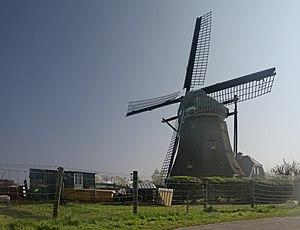
Warmond est un village situé dans la commune néerlandaise de Teylingen, dans la province de la Hollande-Méridionale. Le 1ᵉʳ janvier 2005, le village comptait 4 915 habitants.